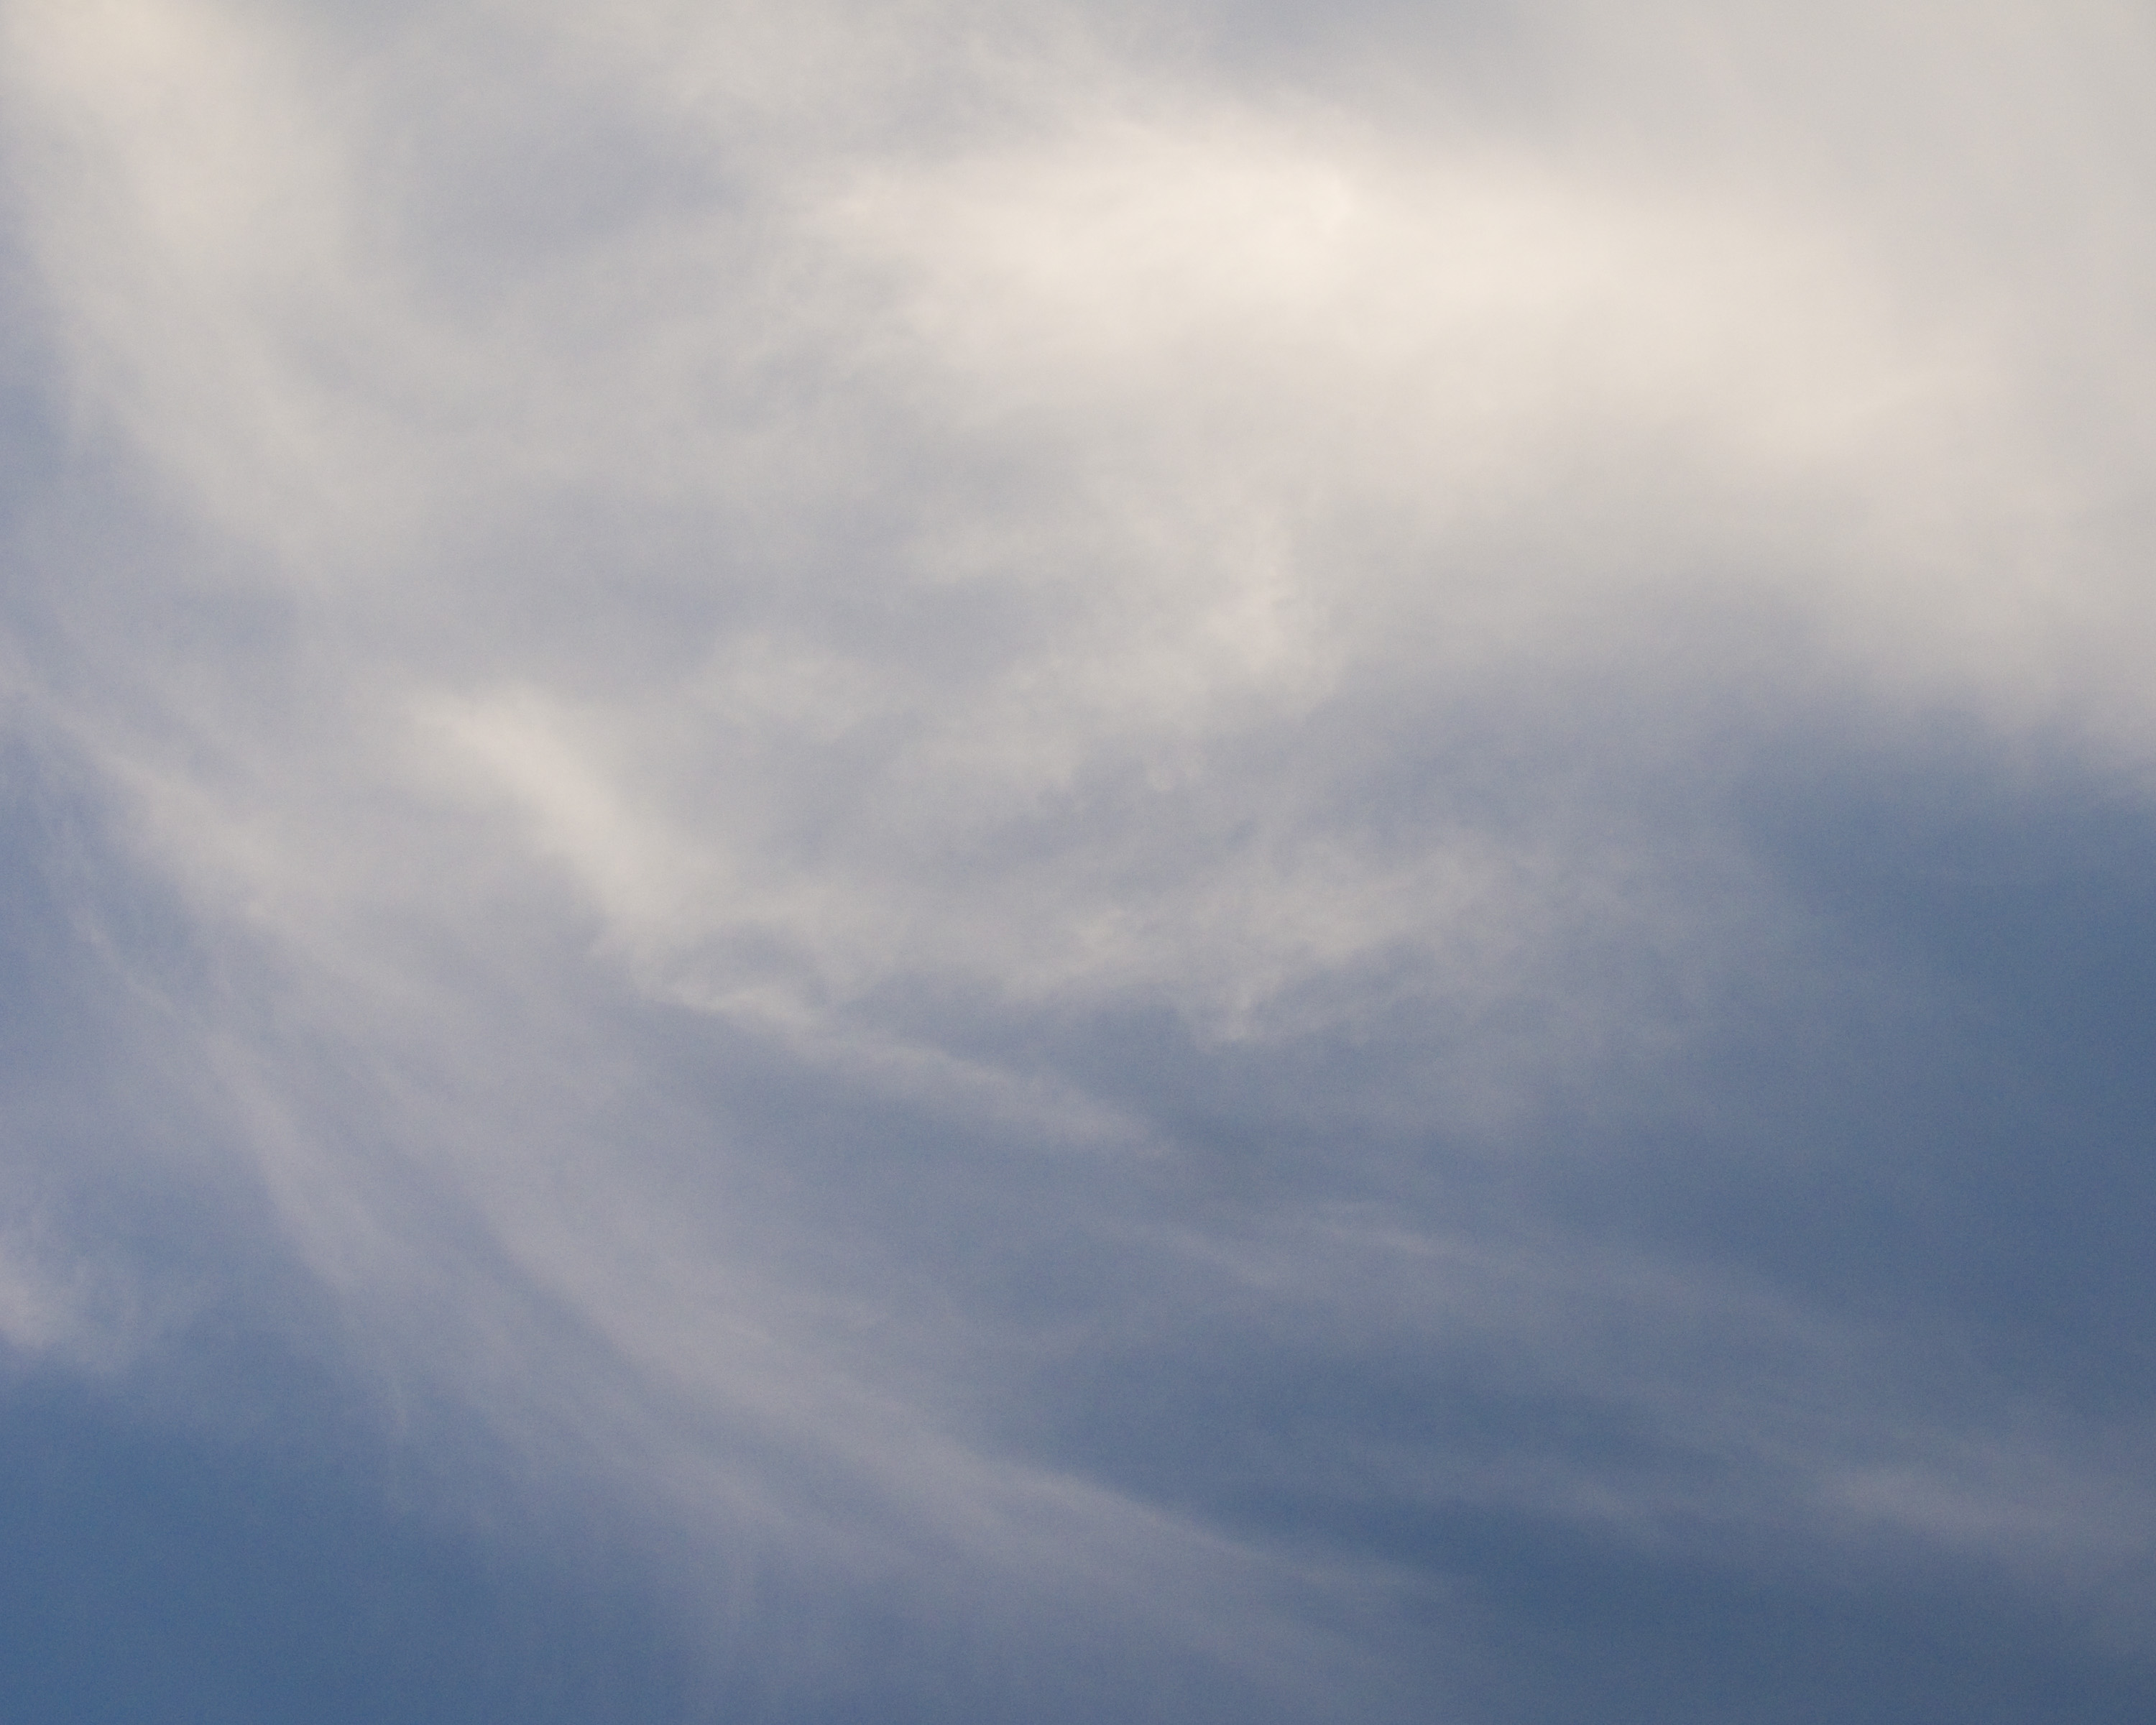
cloud, sky, sunlight, atmosphere, daytime, storm, cumulus, california, clouds, election, changeiscoming, meteorological phenomenon, atmosphere of earth